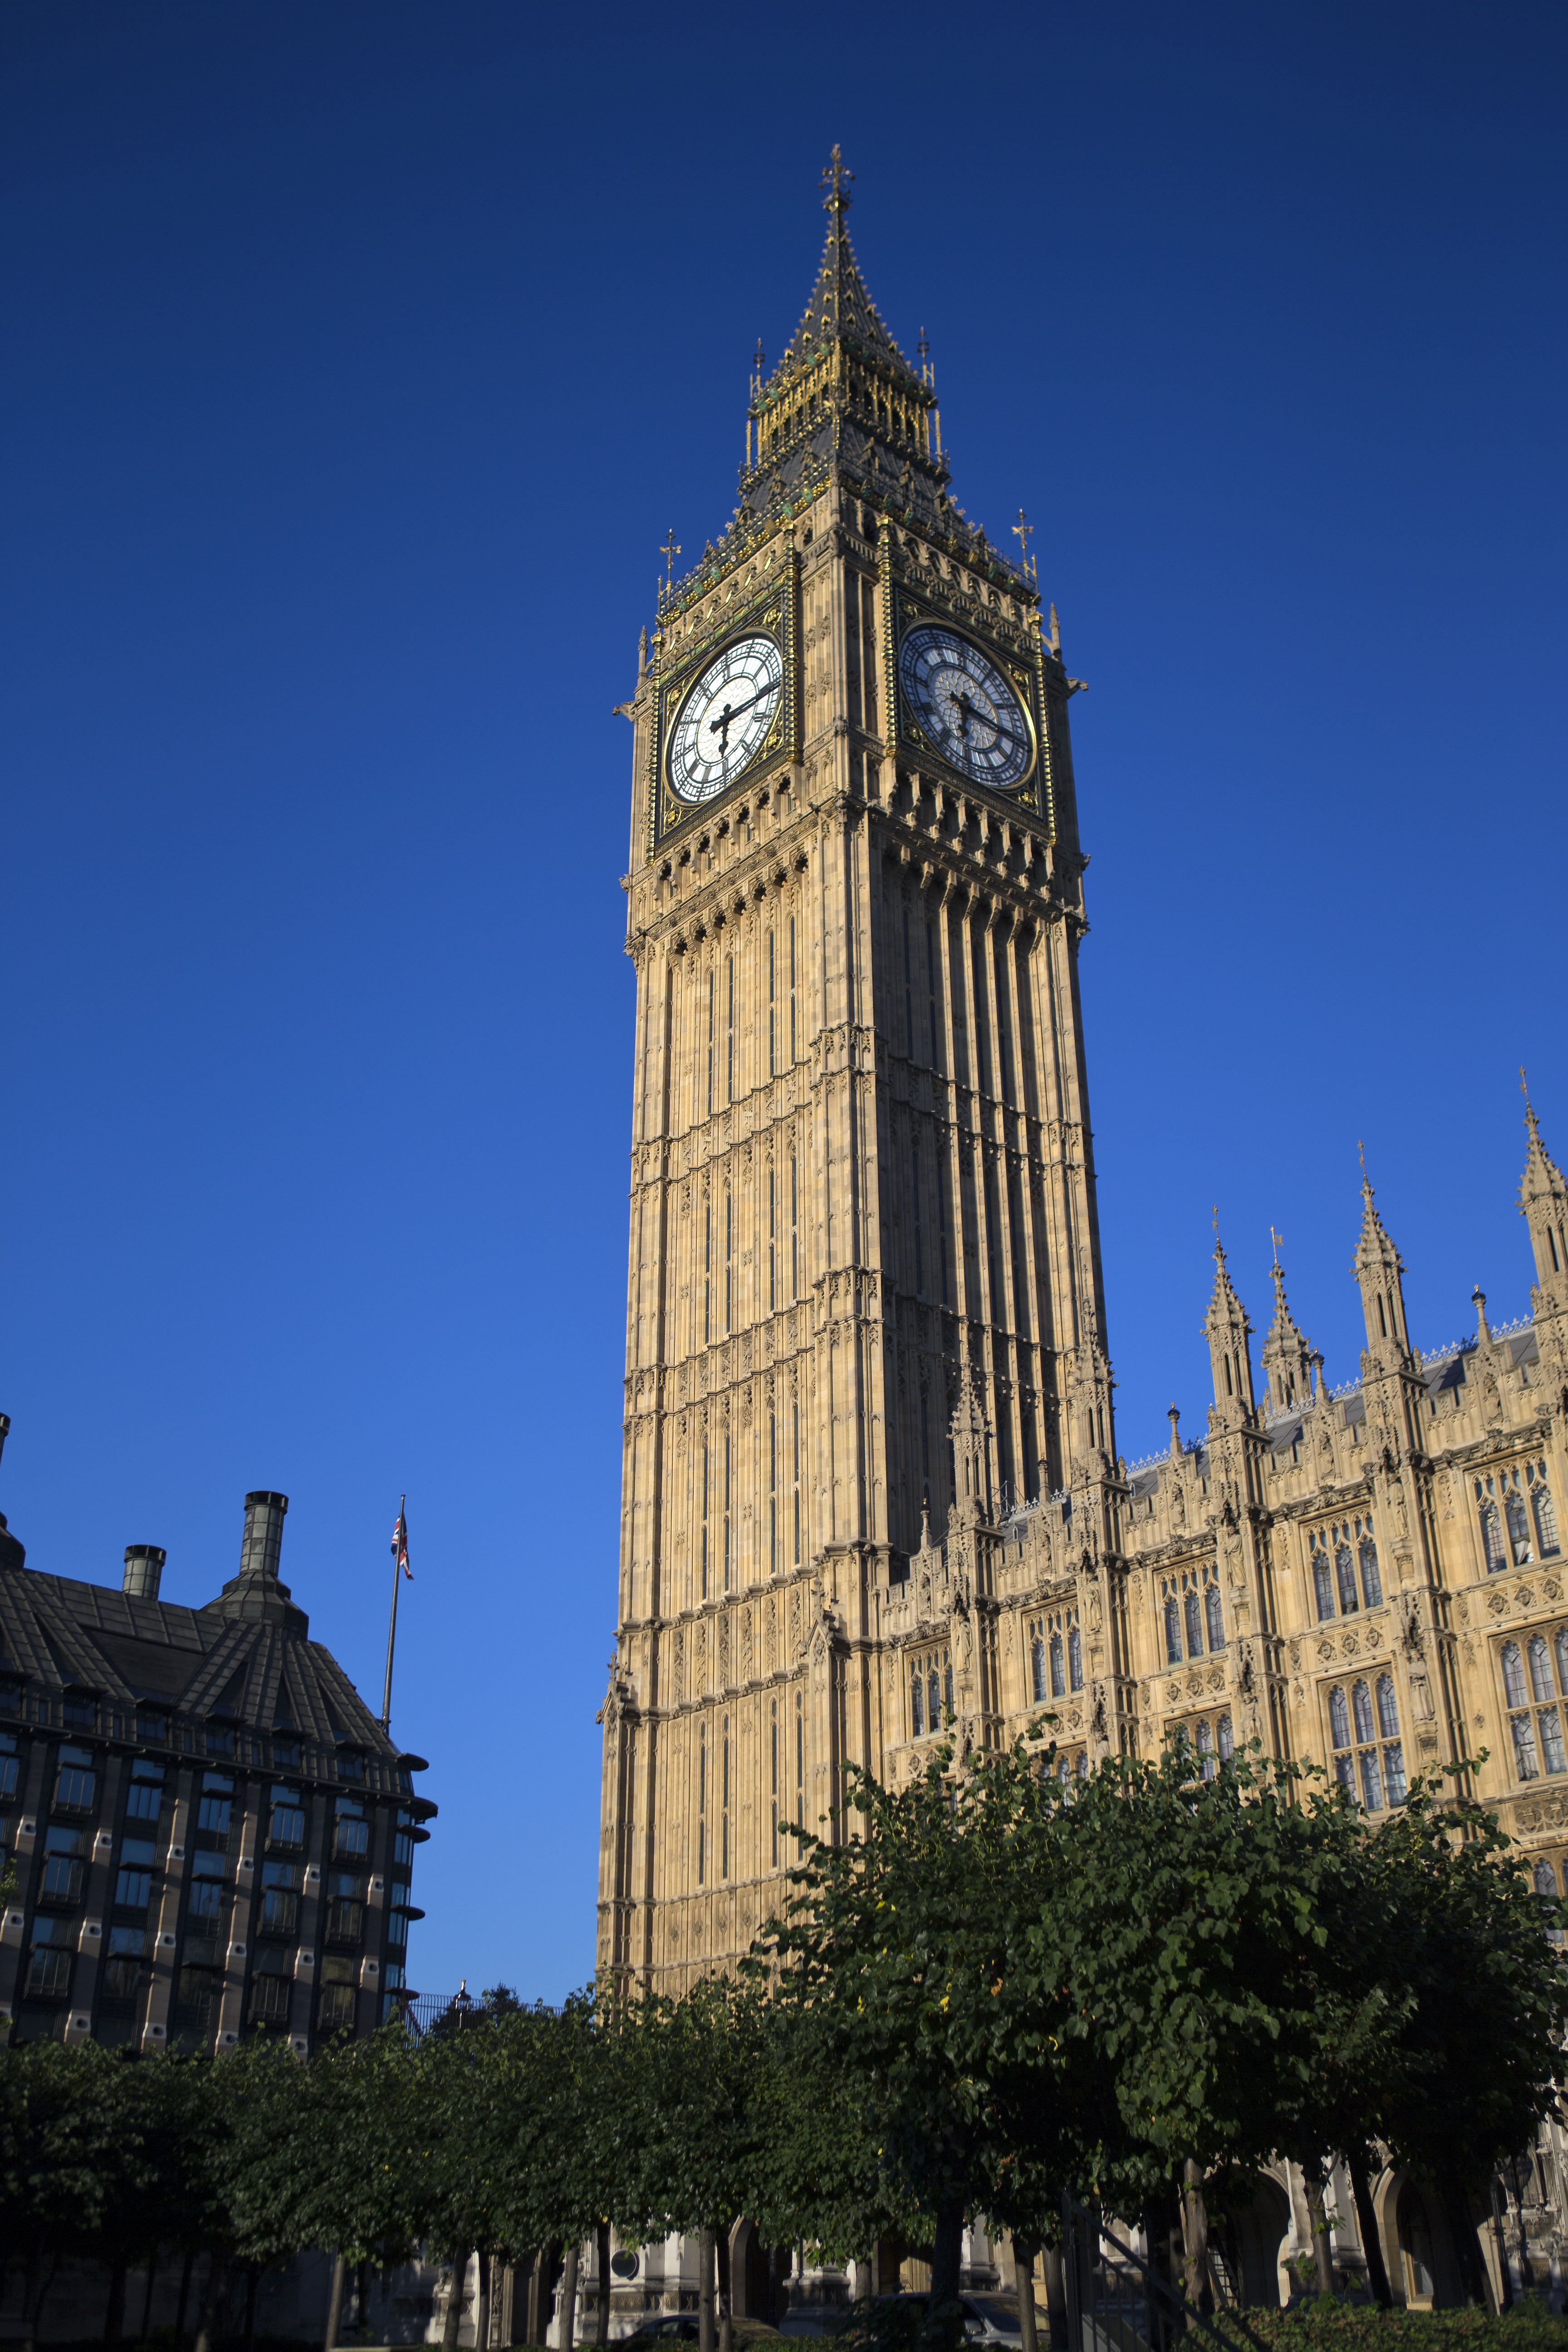
architecture, building, skyscraper, cityscape, downtown, tower, landmark, facade, church, cathedral, tower block, place of worship, clock tower, bell tower, spire, steeple, metropolis, gothic architecture, tours, elizabeth tower, london landmark, houses of parliament, urban area